Keutsang Hermitage

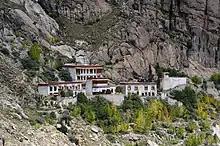
Keutsang Hermitage

Keutsang Hermitage ("ke’u tshang") is a historical hermitage, belonging to the Sera Monastery, about northwest of Lhasa in Tibet Autonomous Region. The hermitage was in a precariously perched cave once inhabited by the great Tibetan guru Tsongkhapa. However, the original cave collapsed in a landslide. What is present now was rebuilt, adjoining the ruined Keutsang West Hermitage, at a safer location. As it exists now, Keutsang is to the east of Sera on a hillside above Lhasa’s principal cemetery. Rakhadrak Hermitage is above and close to this hermitage.